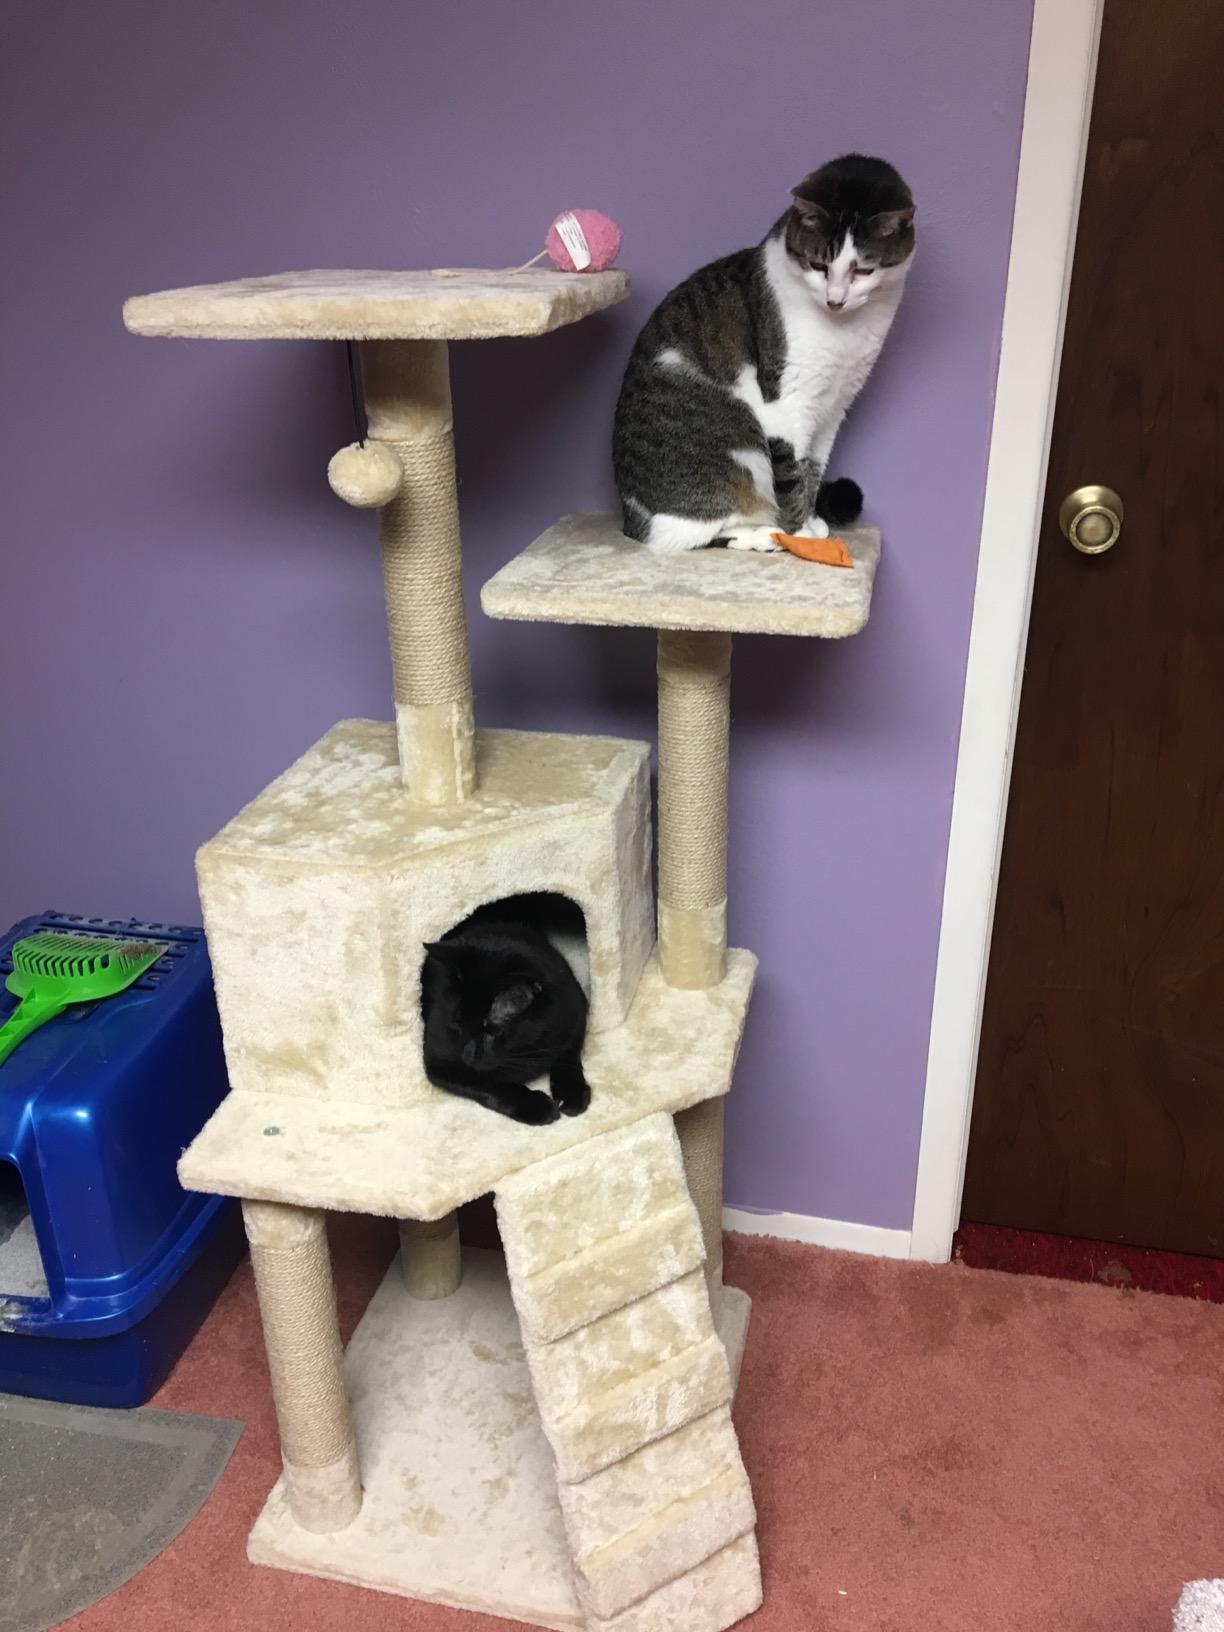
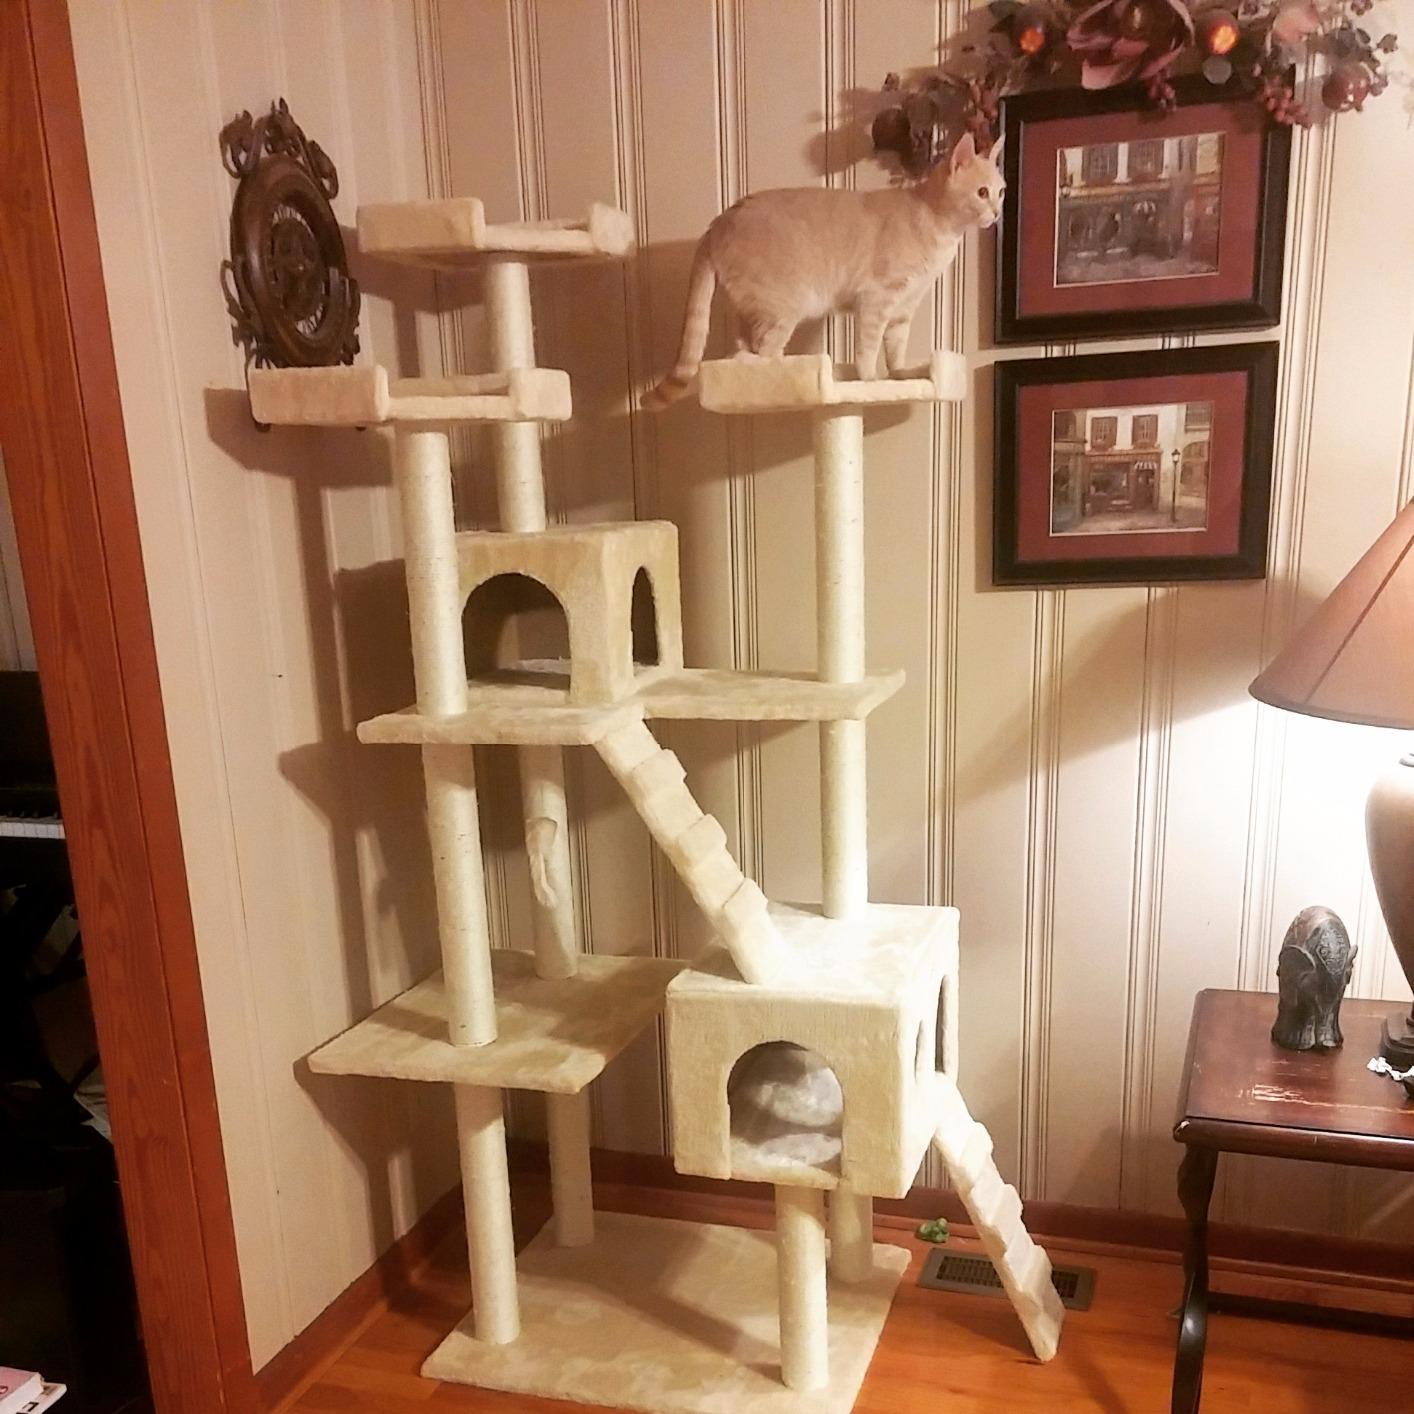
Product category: items_cat tree
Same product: no